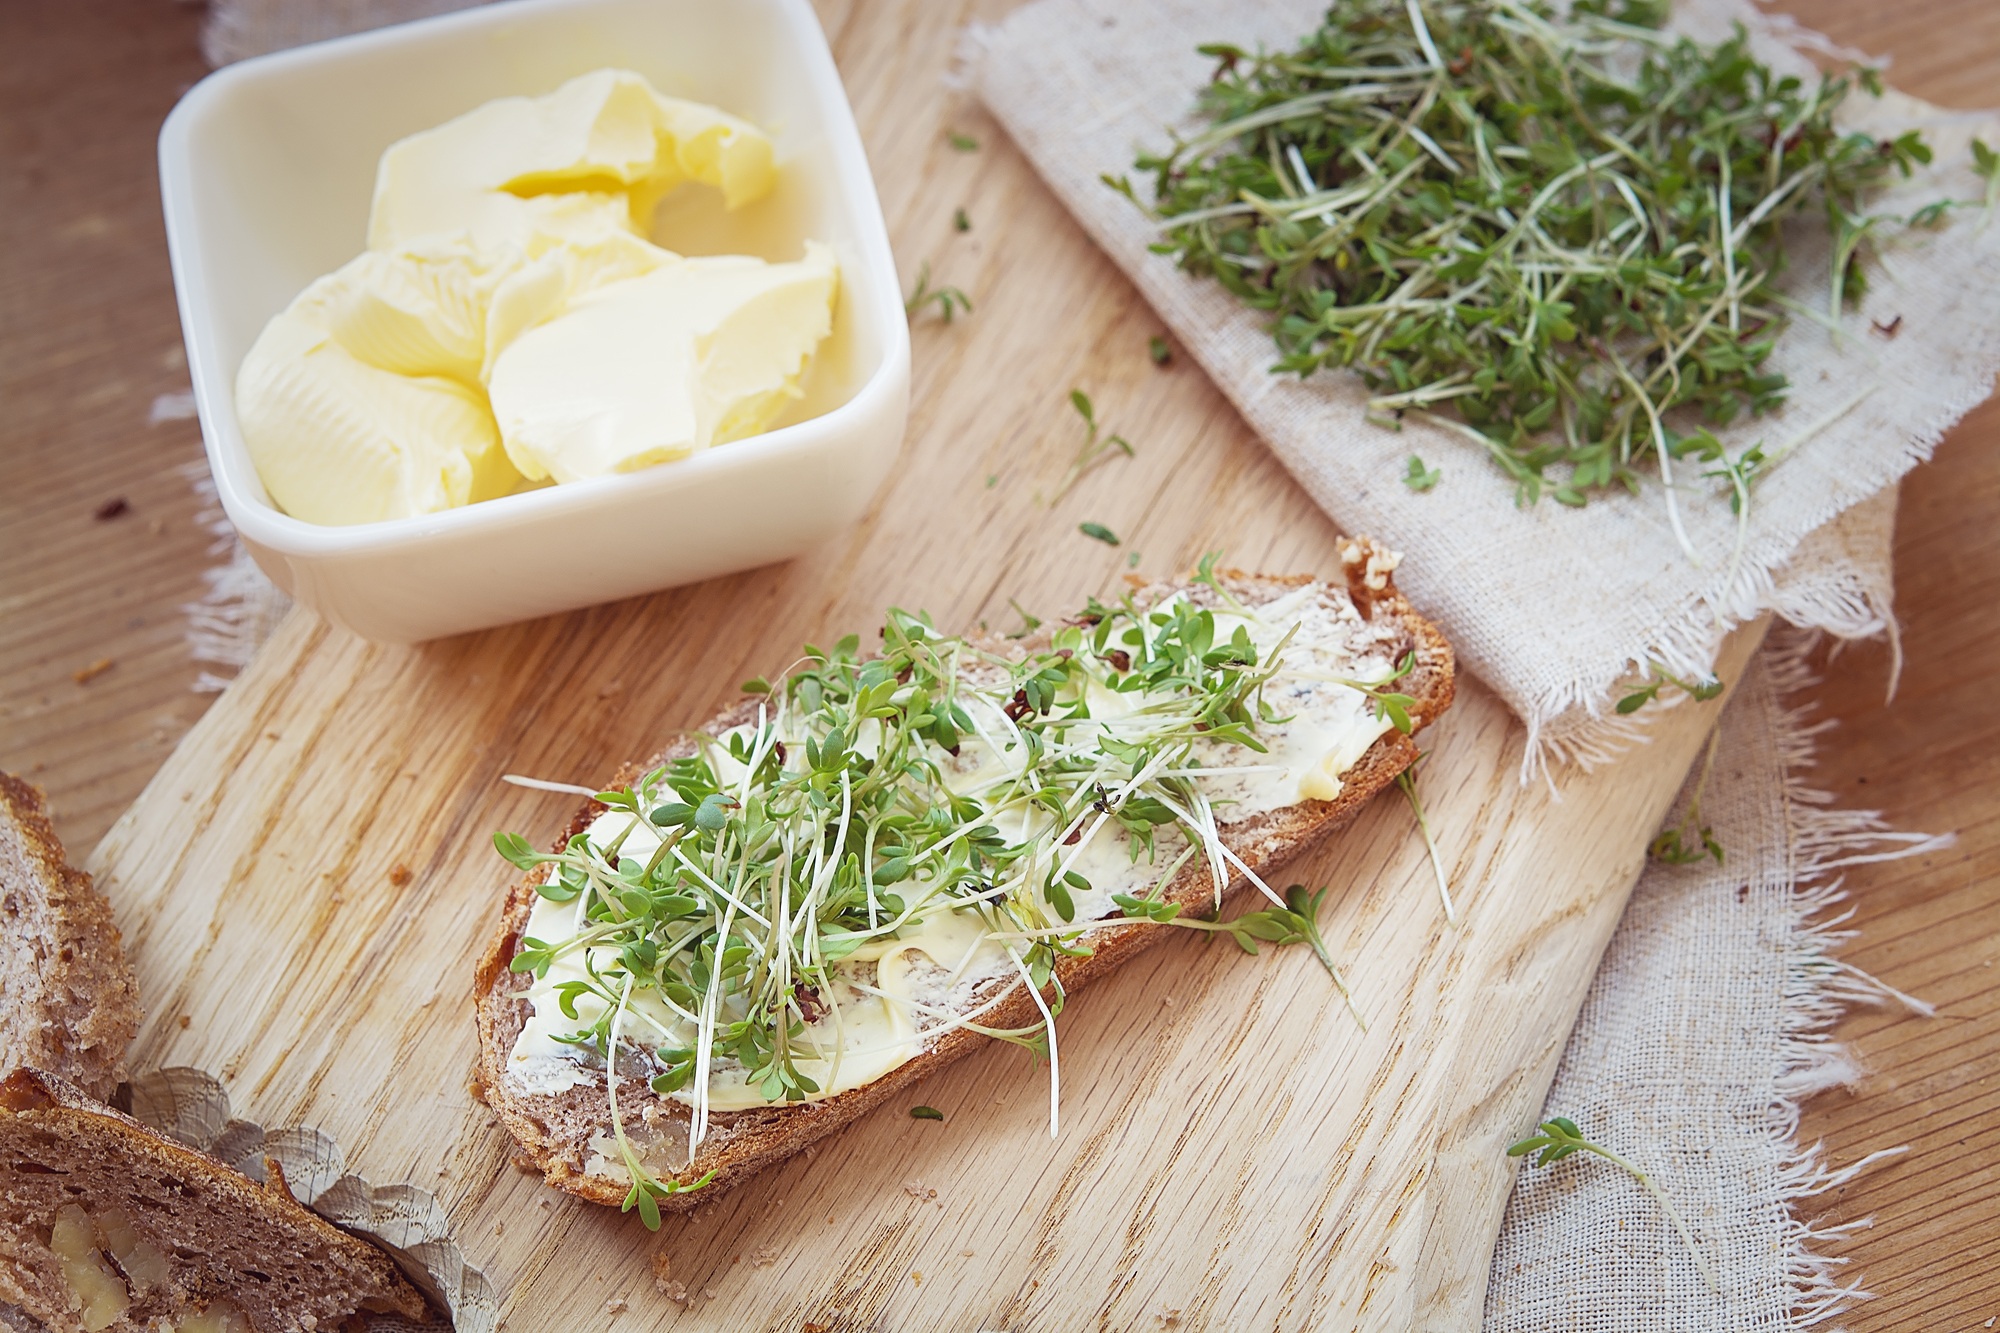
plant, dish, food, green, herb, produce, vegetable, fish, close, eat, meat, cuisine, bread, butter, cutting board, cress, country life, wooden board, flowering plant, bread and butter, cress bread, land plant